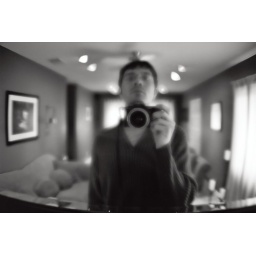
me at home in salt lake city, i miss that place. 35mm